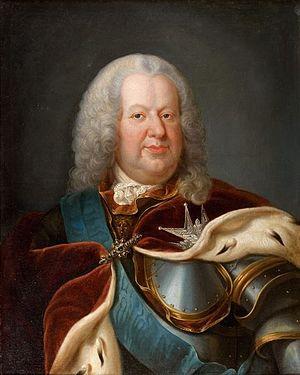
Portrait de Stanislas Leszczynski en buste Polski: Portret Stanisława Leszczyńskiego